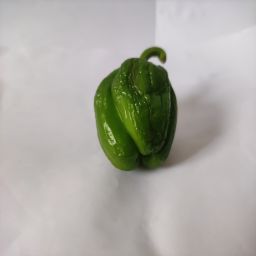
Crop: Bell Pepper
Quality: Ripe